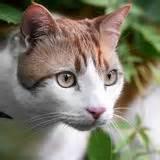
cat